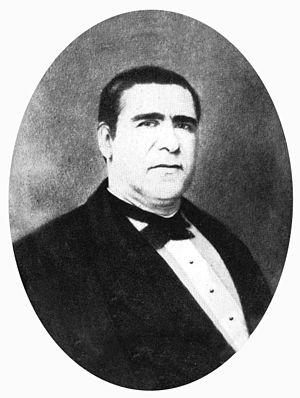
Alexander Salmon est un marchand anglais. Marié à Ari'ioehau Hinari'i Tepau a Tati, il a été le secrétaire de la reine Pōmare IV.